Asterium

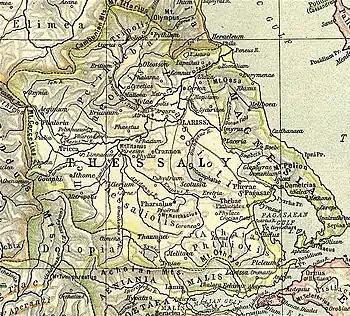
Map showing ancient Thessaly. Asterium - under its later name Peiresiae - is shown toward the centre, near Mt. Titanus.

Asterium or Asterion was a city in ancient Thessaly mentioned in the Catalogue of Ships in Homer's "Iliad" as belonging to Eurypylus. Homer speaks of "Asterium and the white summits of Titanus – Ἀστέριον Τιτάνοιό τε λευκὰ κάρηνα. Strabo places the city in the neighbourhood of Cierium. Stephanus of Byzantium relates that the place was later called Peiresia (Πειρεσία), no doubt from the "Argonautica" of Apollonius of Rhodes who describes the place as near the junction of rivers Apidanus (the modern Pharsalitis) and Enipeus.